Vladislaus II of Opole

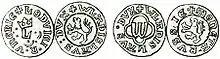
Ruthenian (Kingdom of Rus) Coins of Opolczyk (1389)

On 10 September 1382 King Louis I of Hungary, Vladislaus' protector, died. Despite his earlier support for late King's daughters to inherit the Polish and Hungarian crowns, Vladislaus put his own nomination to the royal crown. However, he wasn't popular among the Polish nobility, and after the engagement between Louis I's daughter Hedwig and William of Habsburg was broken, he supported the candidacy of Duke Siemowit IV of Płock.